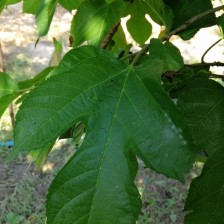
Variety: RedKing